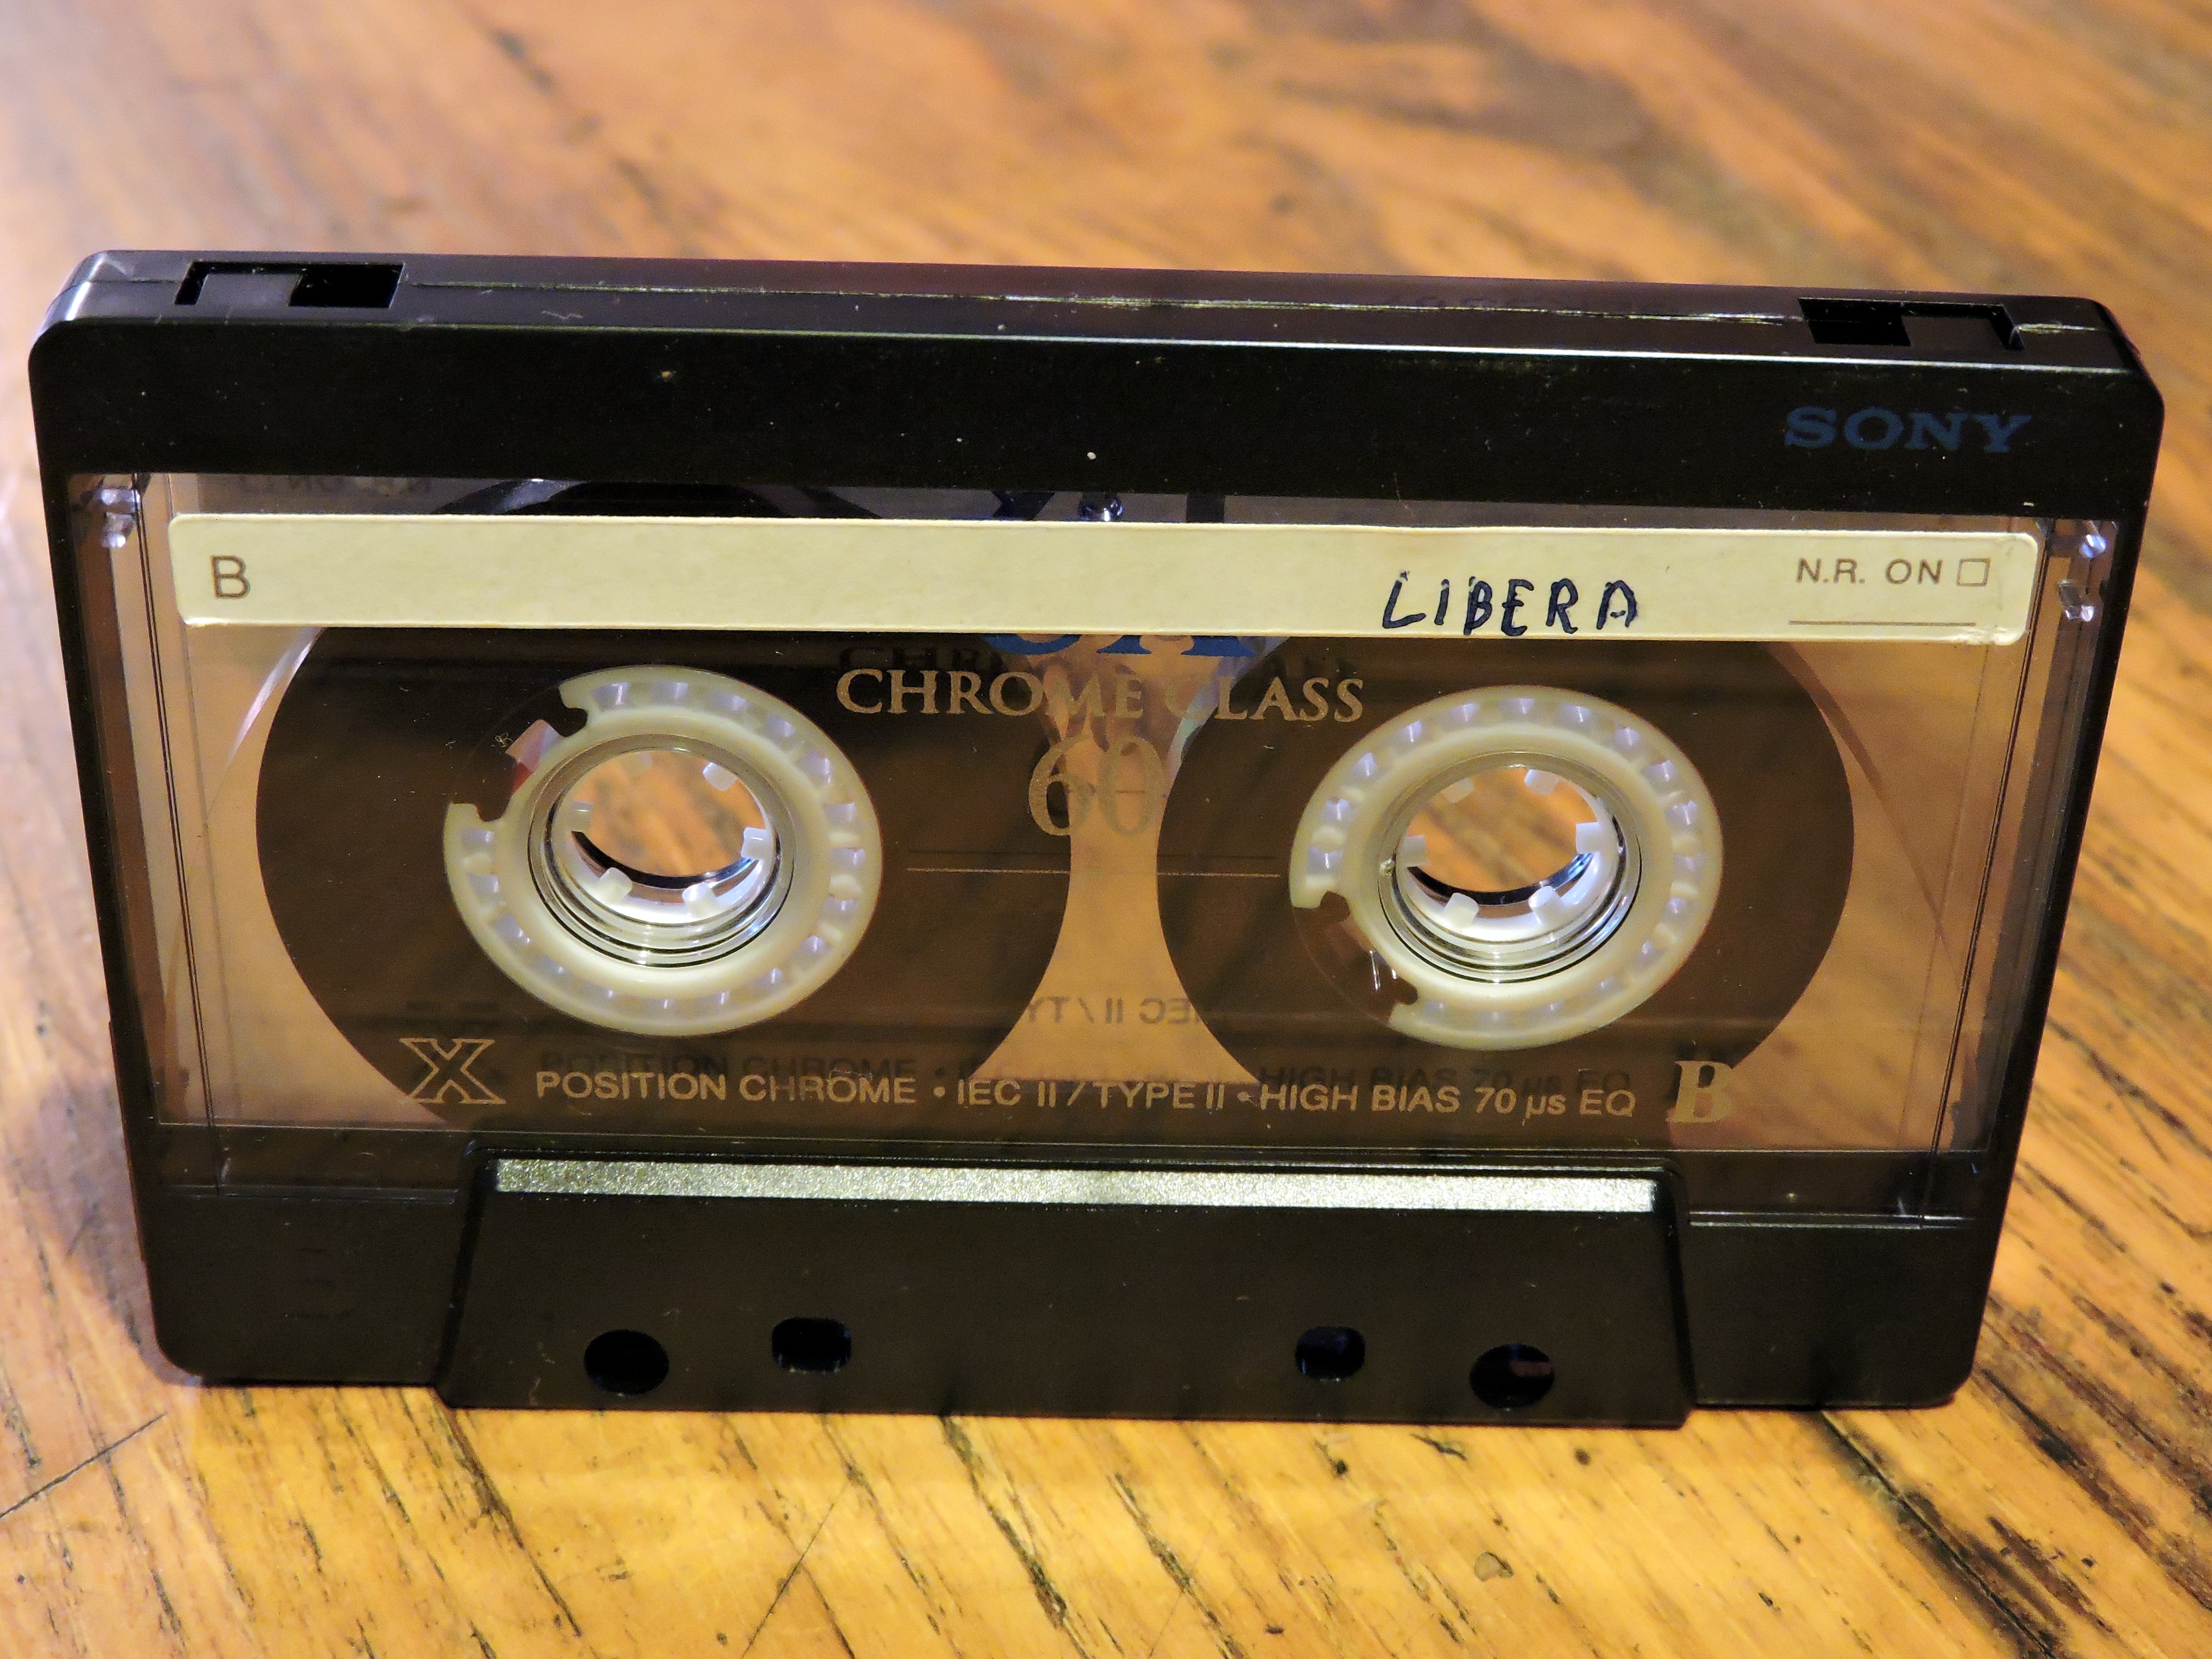
music, technology, vintage, musical instrument, recording, electronics, audio, sound, tape, reproduction, multimedia, radio receiver, magnetic tape, audio cassette, compact cassette, electronic device, electronic instrument, communication device, stereophonic sound, musicassette, side b